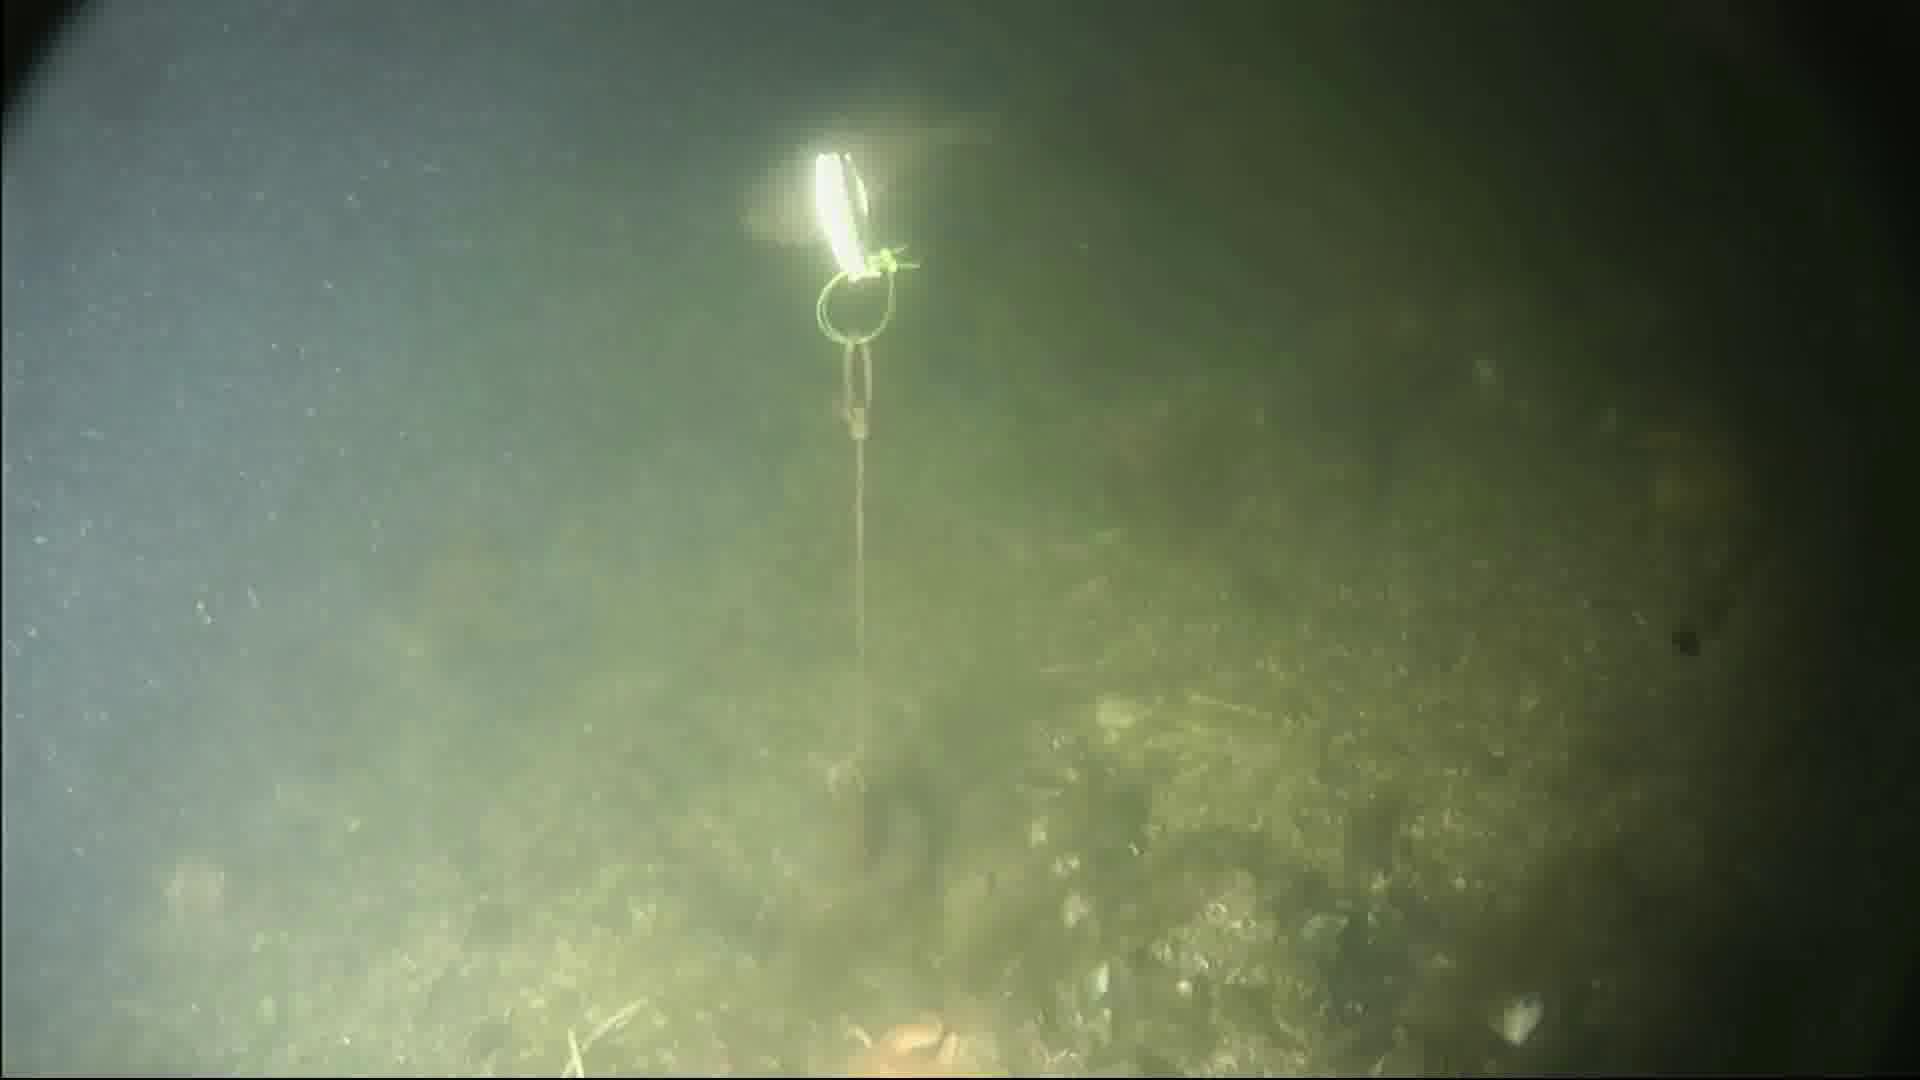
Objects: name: fish
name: crab
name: starfish